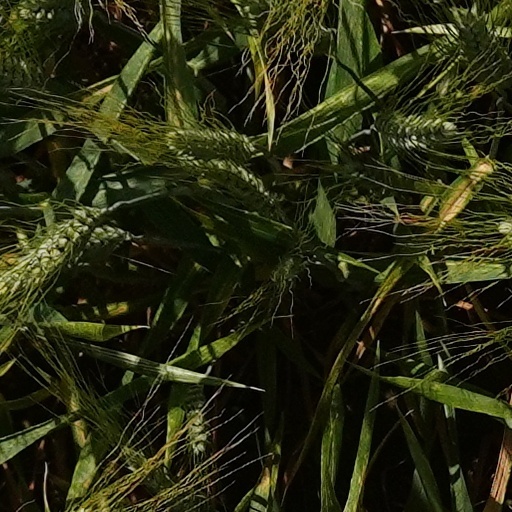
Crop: wheat